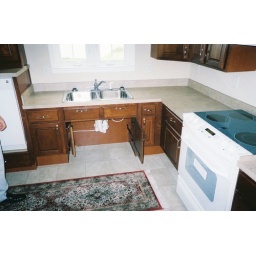
open area under kitchen sink